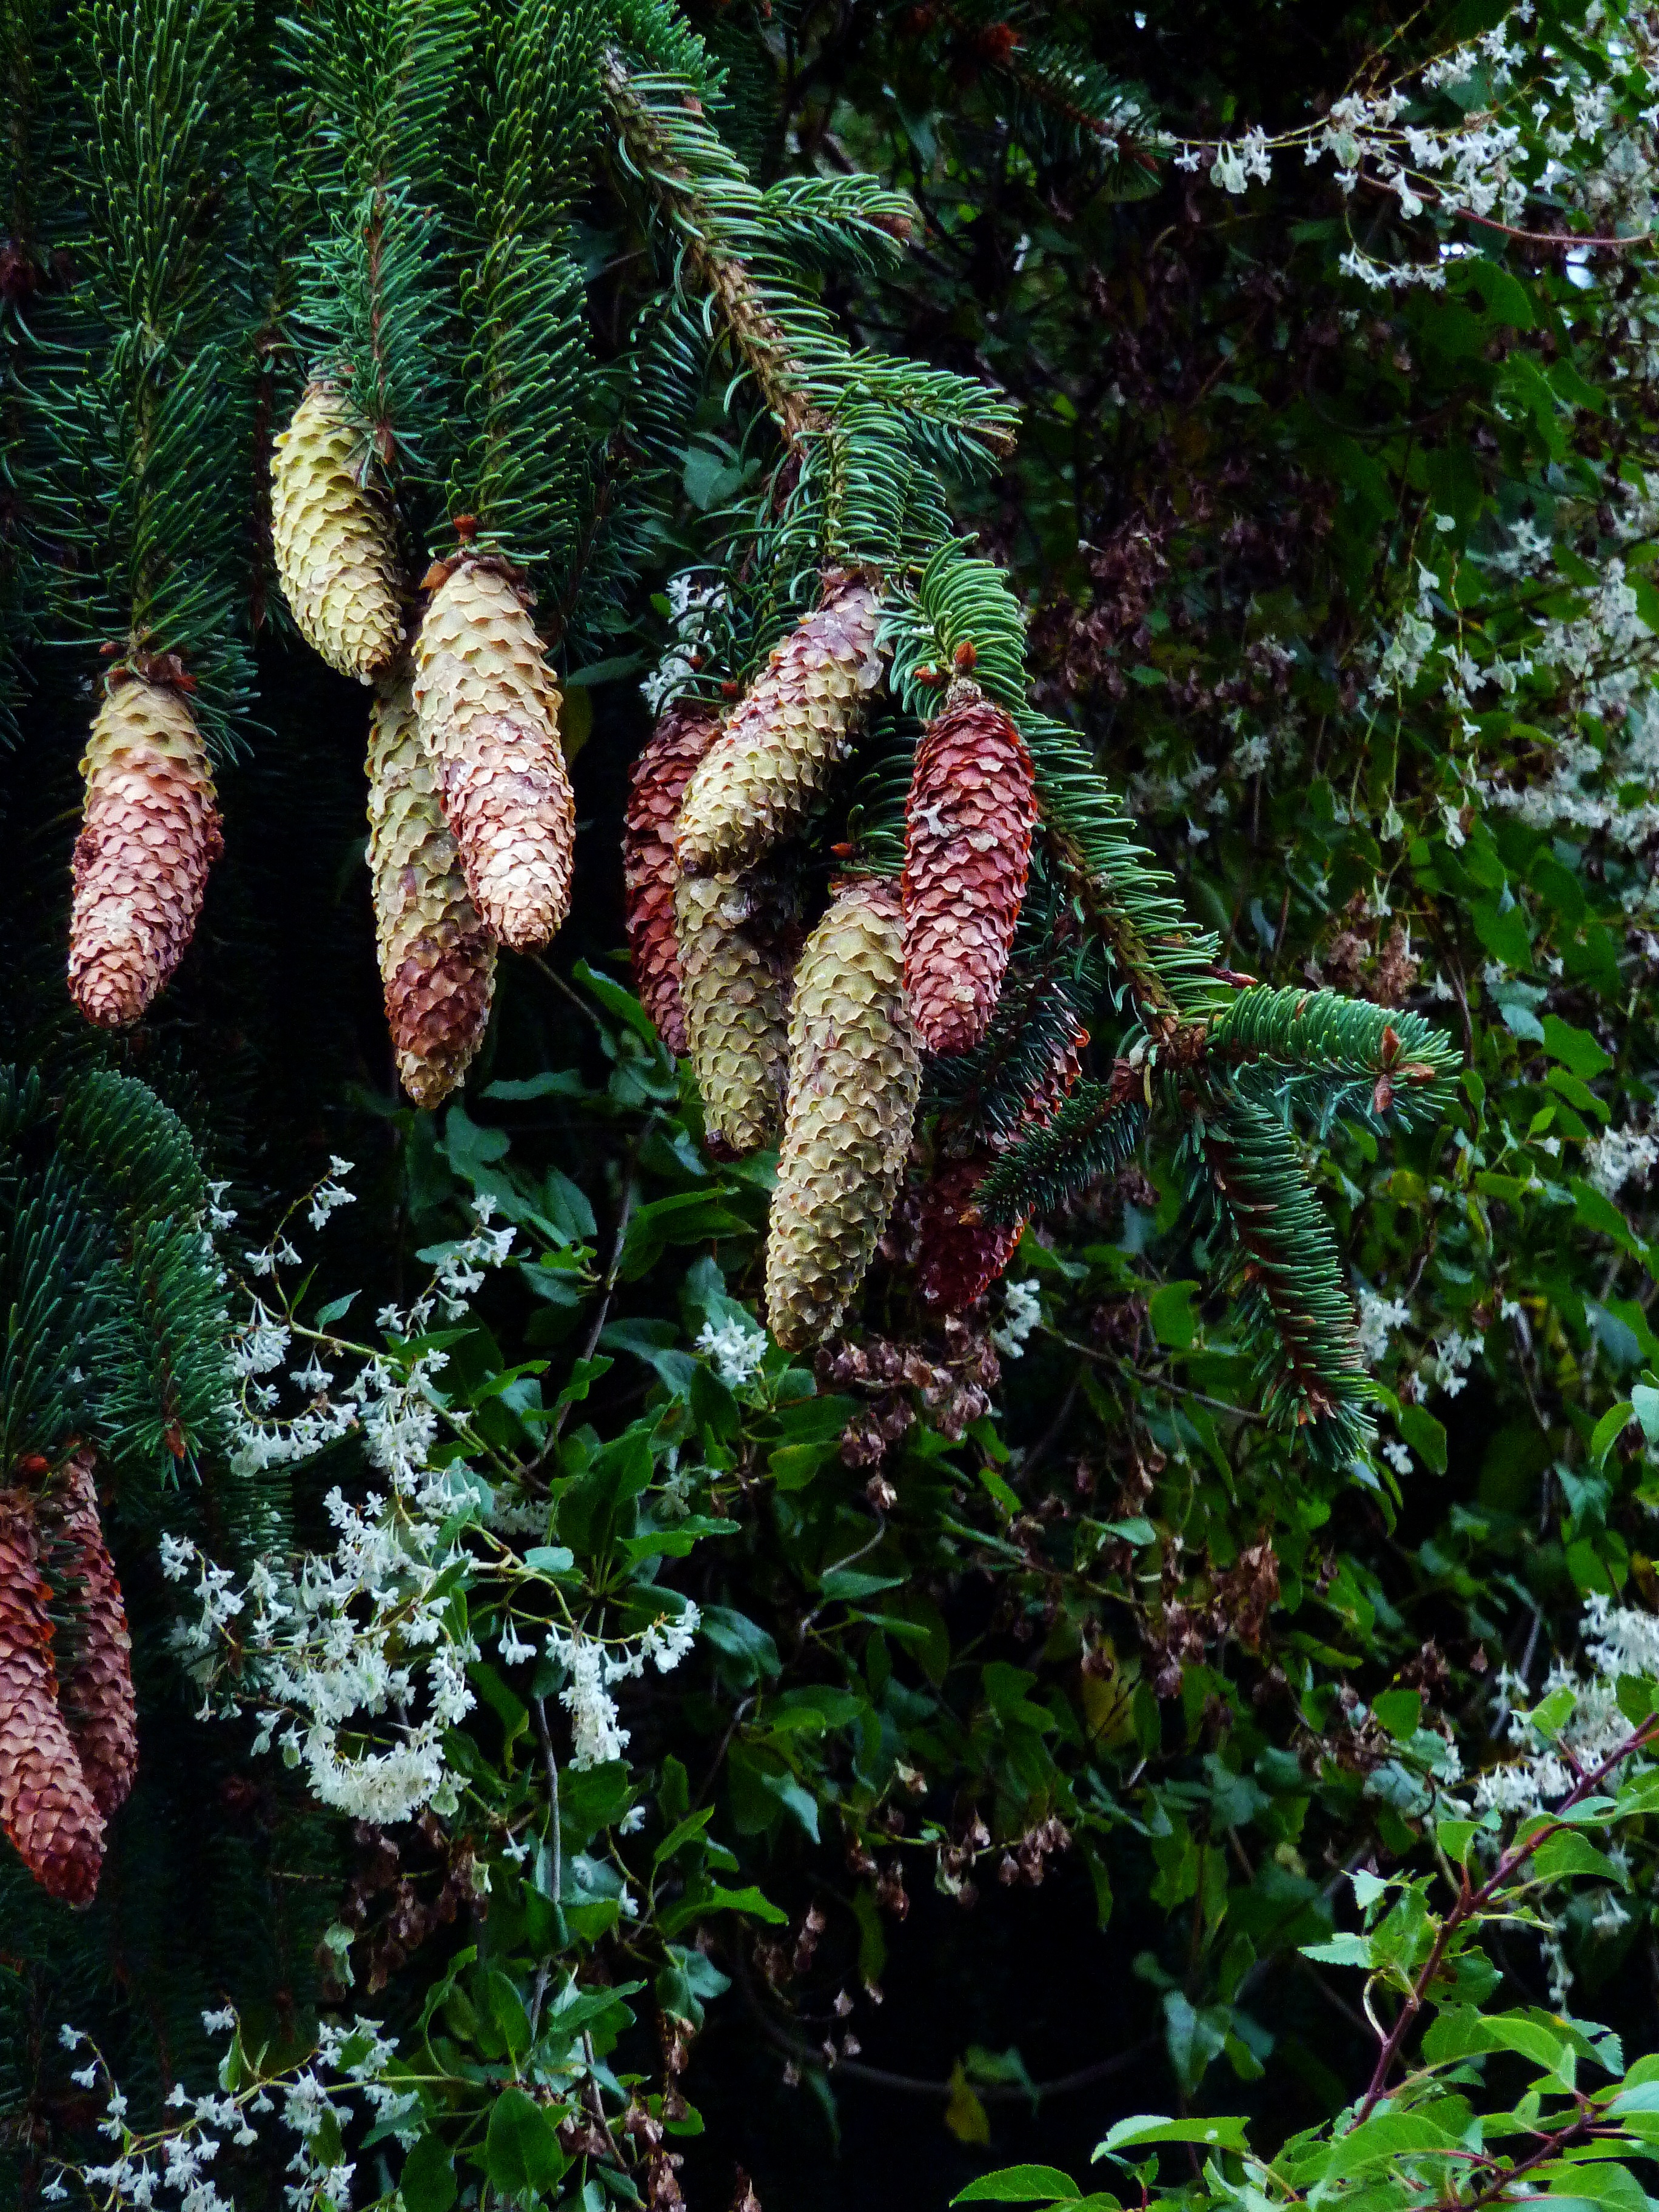
tree, forest, branch, plant, sky, fruit, leaf, seed, flower, food, green, jungle, produce, autumn, brown, botany, scale, fir, flora, tap, spruce, rainforest, needles, time of year, pine cones, partly cloudy, pine needles, flowering plant, woody plant, land plant